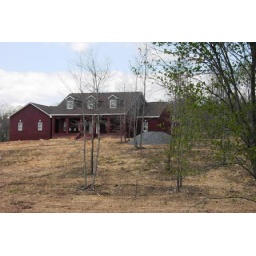
Owner across the street Showing type of house in Area